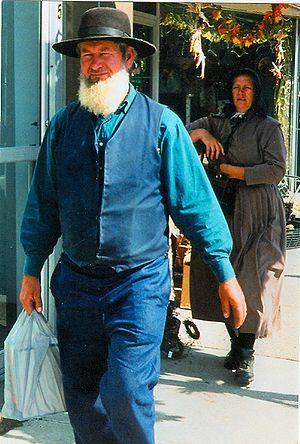
Aylmer, Ontario est une ville située dans le comté de Elgin, dans le Sud de l'Ontario, au Canada, sur la rive nord du lac Érié, sa population en 2006 était de 7 069 habitants. Son maire est actuellement Robert Habkirk.